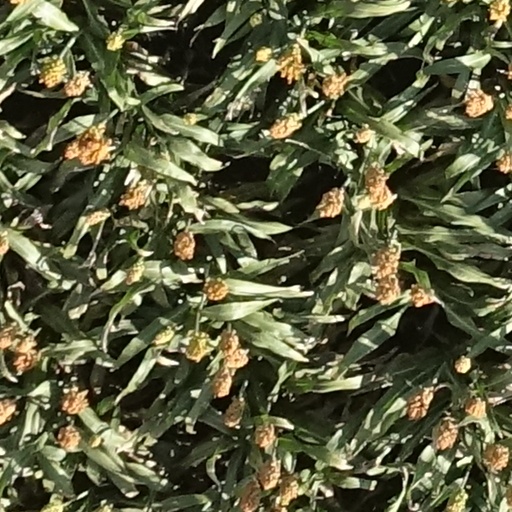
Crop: sorghum